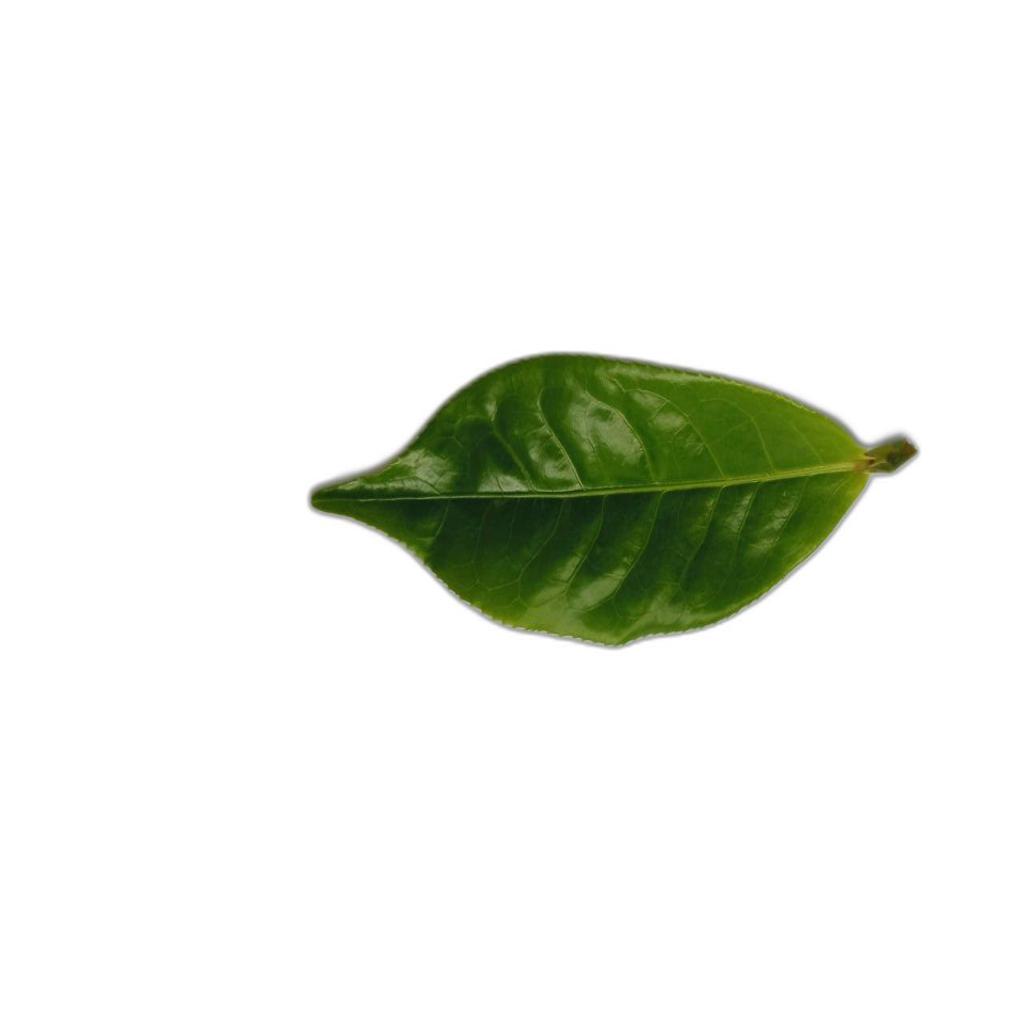
Label: Healthy